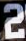
Number: 2